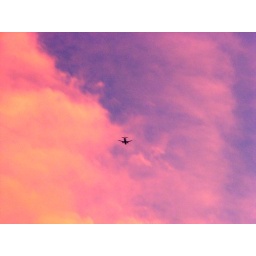
An airplane soaring past the pinkish-orange clouds colored by the sun setting.